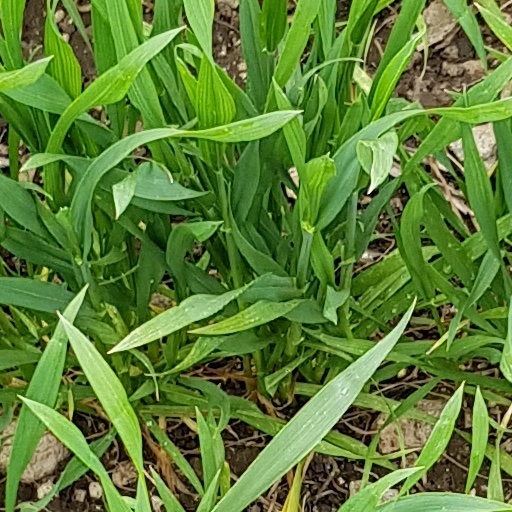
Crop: wheat